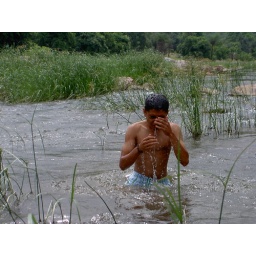
awesome river near mount abu